David Pastrňák

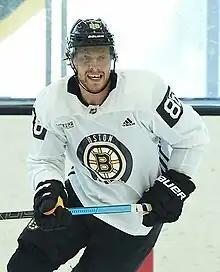
Pastrňák with the Boston Bruins in September 2019

David Pastrňák (born 25 May 1996) is a Czech professional ice hockey right winger and alternate captain for the Boston Bruins of the National Hockey League (NHL). Nicknamed "Pasta", Pastrňák was selected by the Bruins in the first round, 25th overall, of the 2014 NHL entry draft and made his NHL debut that year. Internationally, Pastrňák has played for the Czech Republic national team at both the junior and senior level, including at four World Championships.